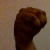
The image shows a hand gesture representing the letter 'M' in Indian Sign Language.